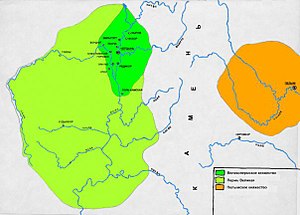
Store Perm
Fyrstendømmet Store Perms beliggenhed.
Store Perm eller bare Perm, var en middelalderstat i nutidens Perm kraj i Rusland. Fyrstendømmet var befolket af komier. Tsjerdyn antages at have været fyrstendømmets hovedstad.